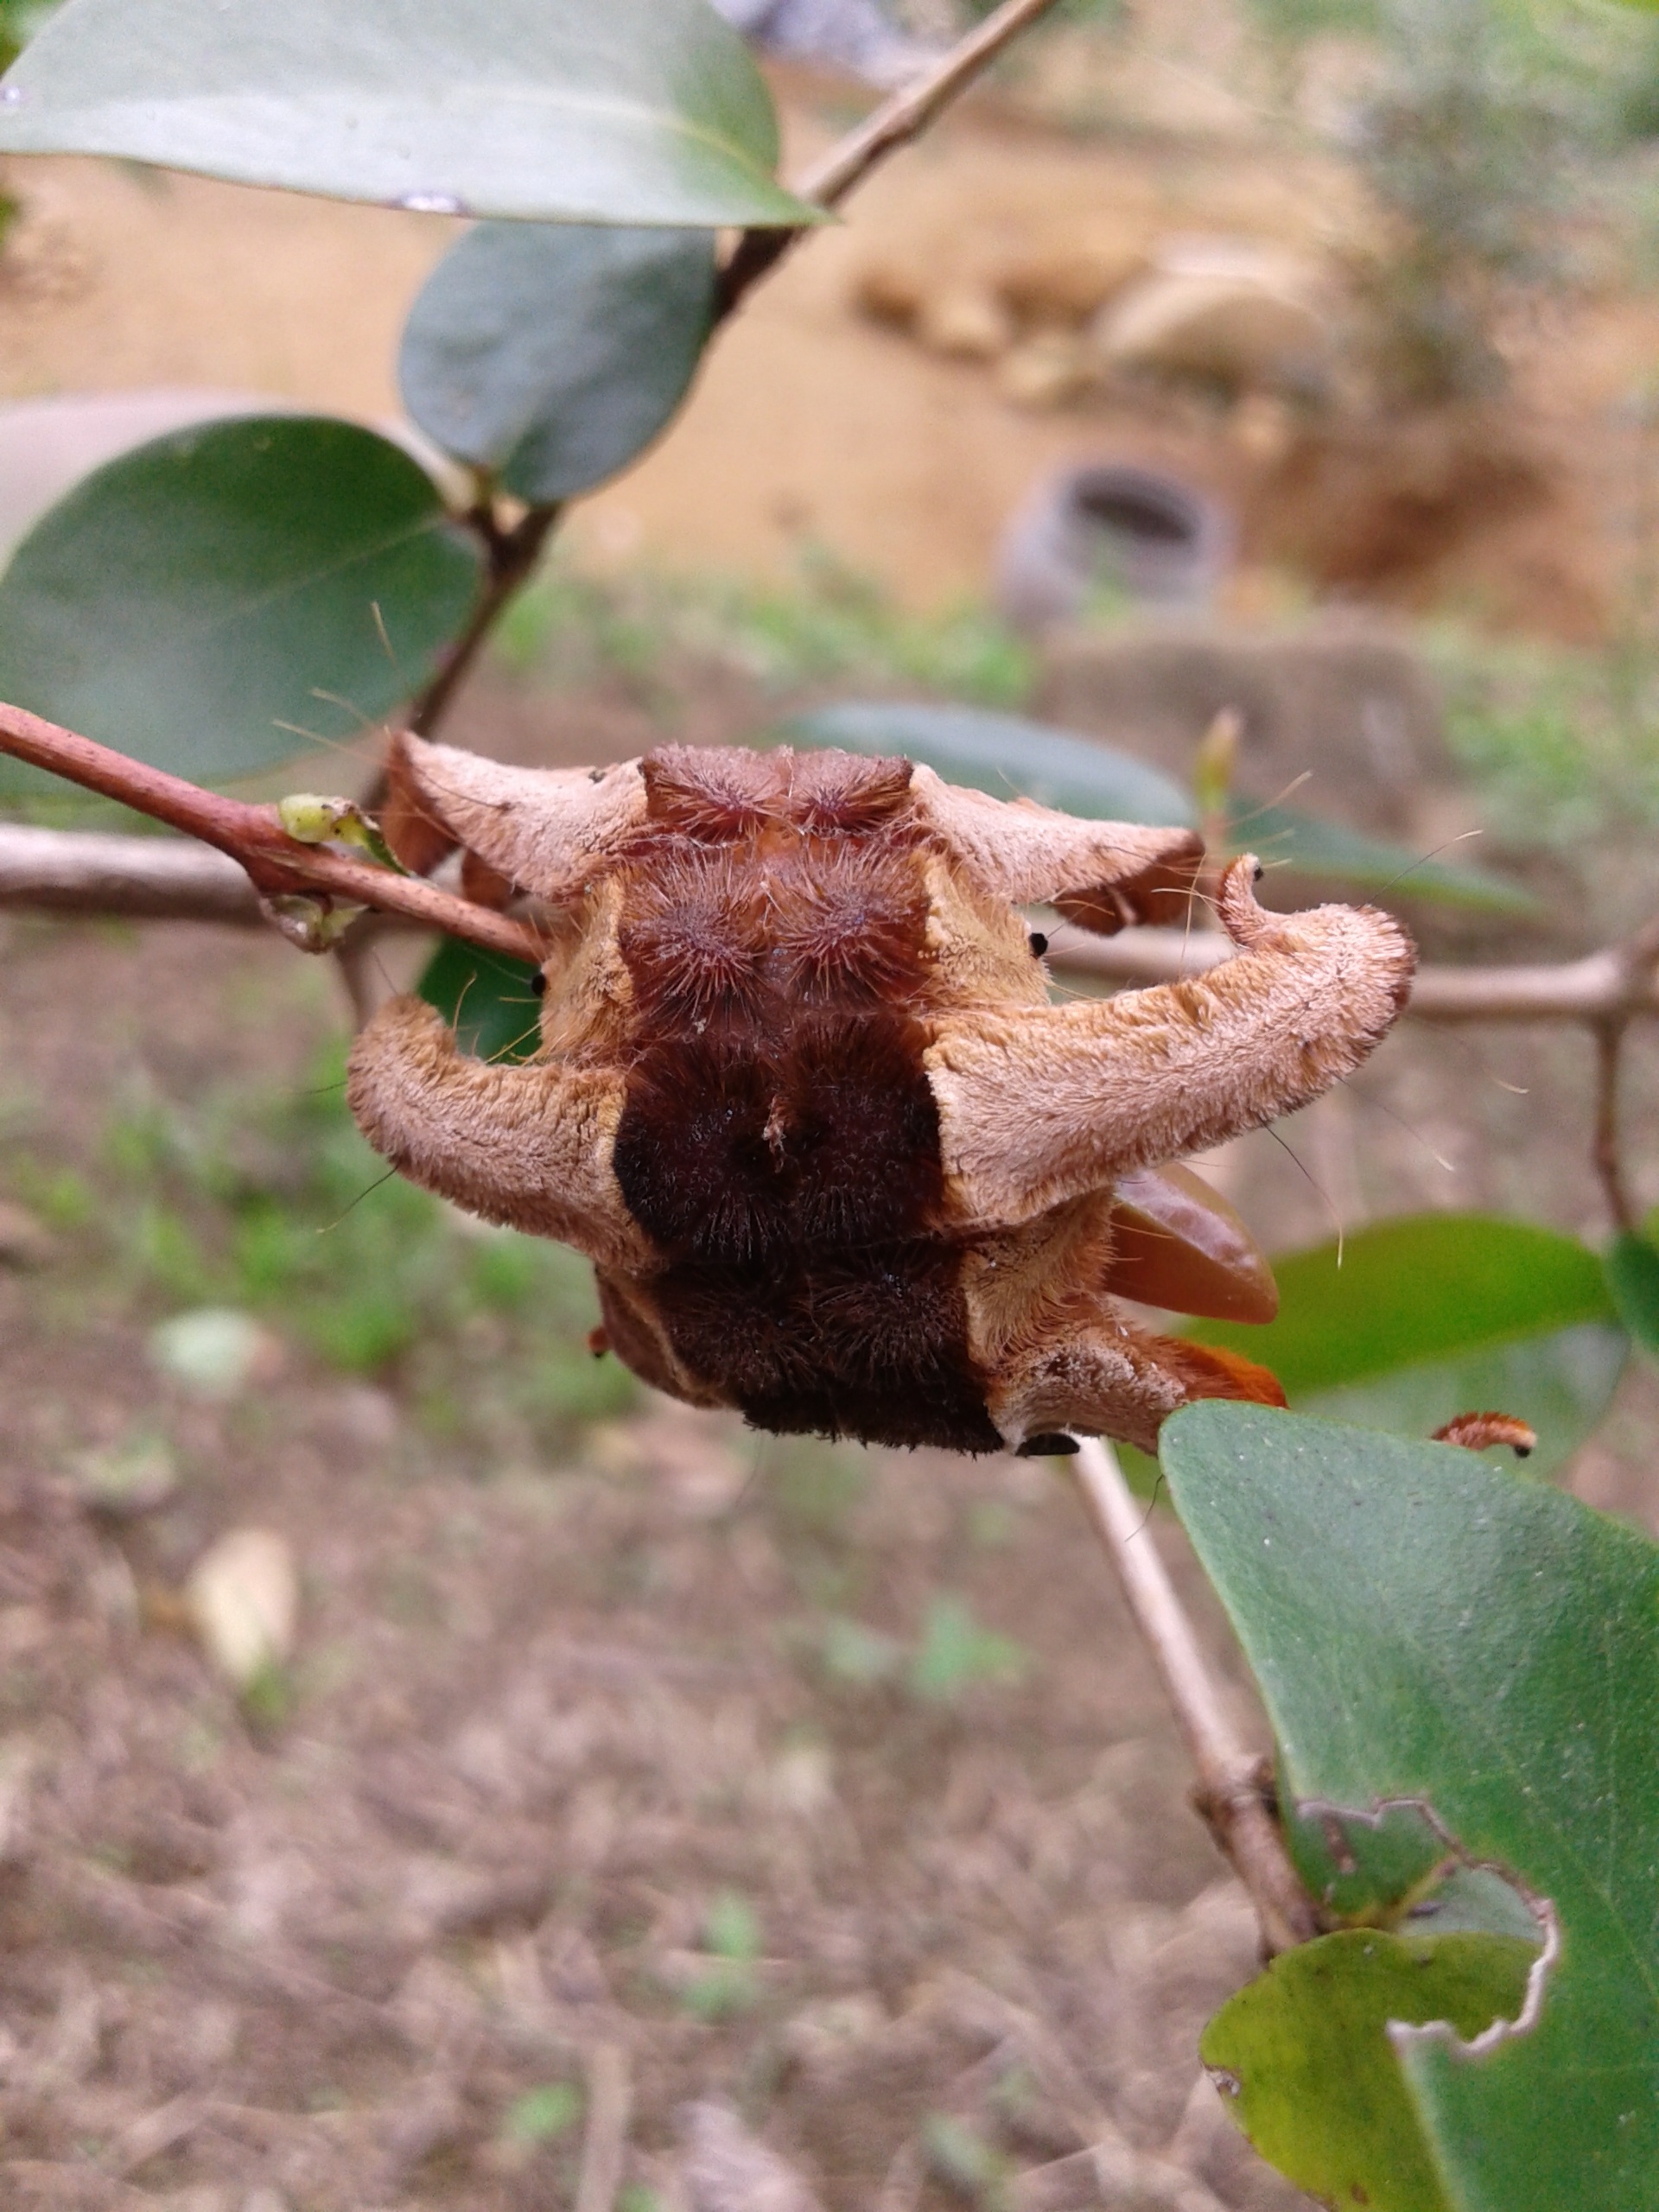
nature, leaf, flower, wildlife, produce, insect, biology, bug, amphibian, biodiversity, flora, fauna, invertebrate, chameleon, macro photography